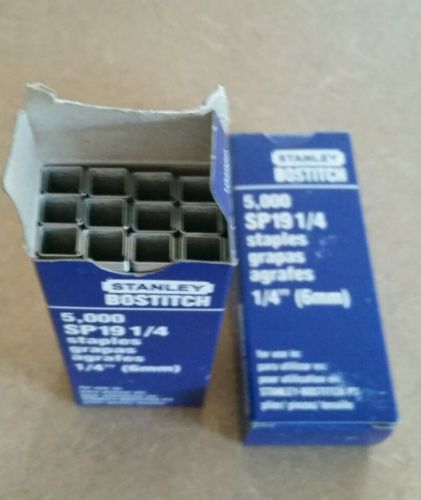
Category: stapler